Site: brandenburg
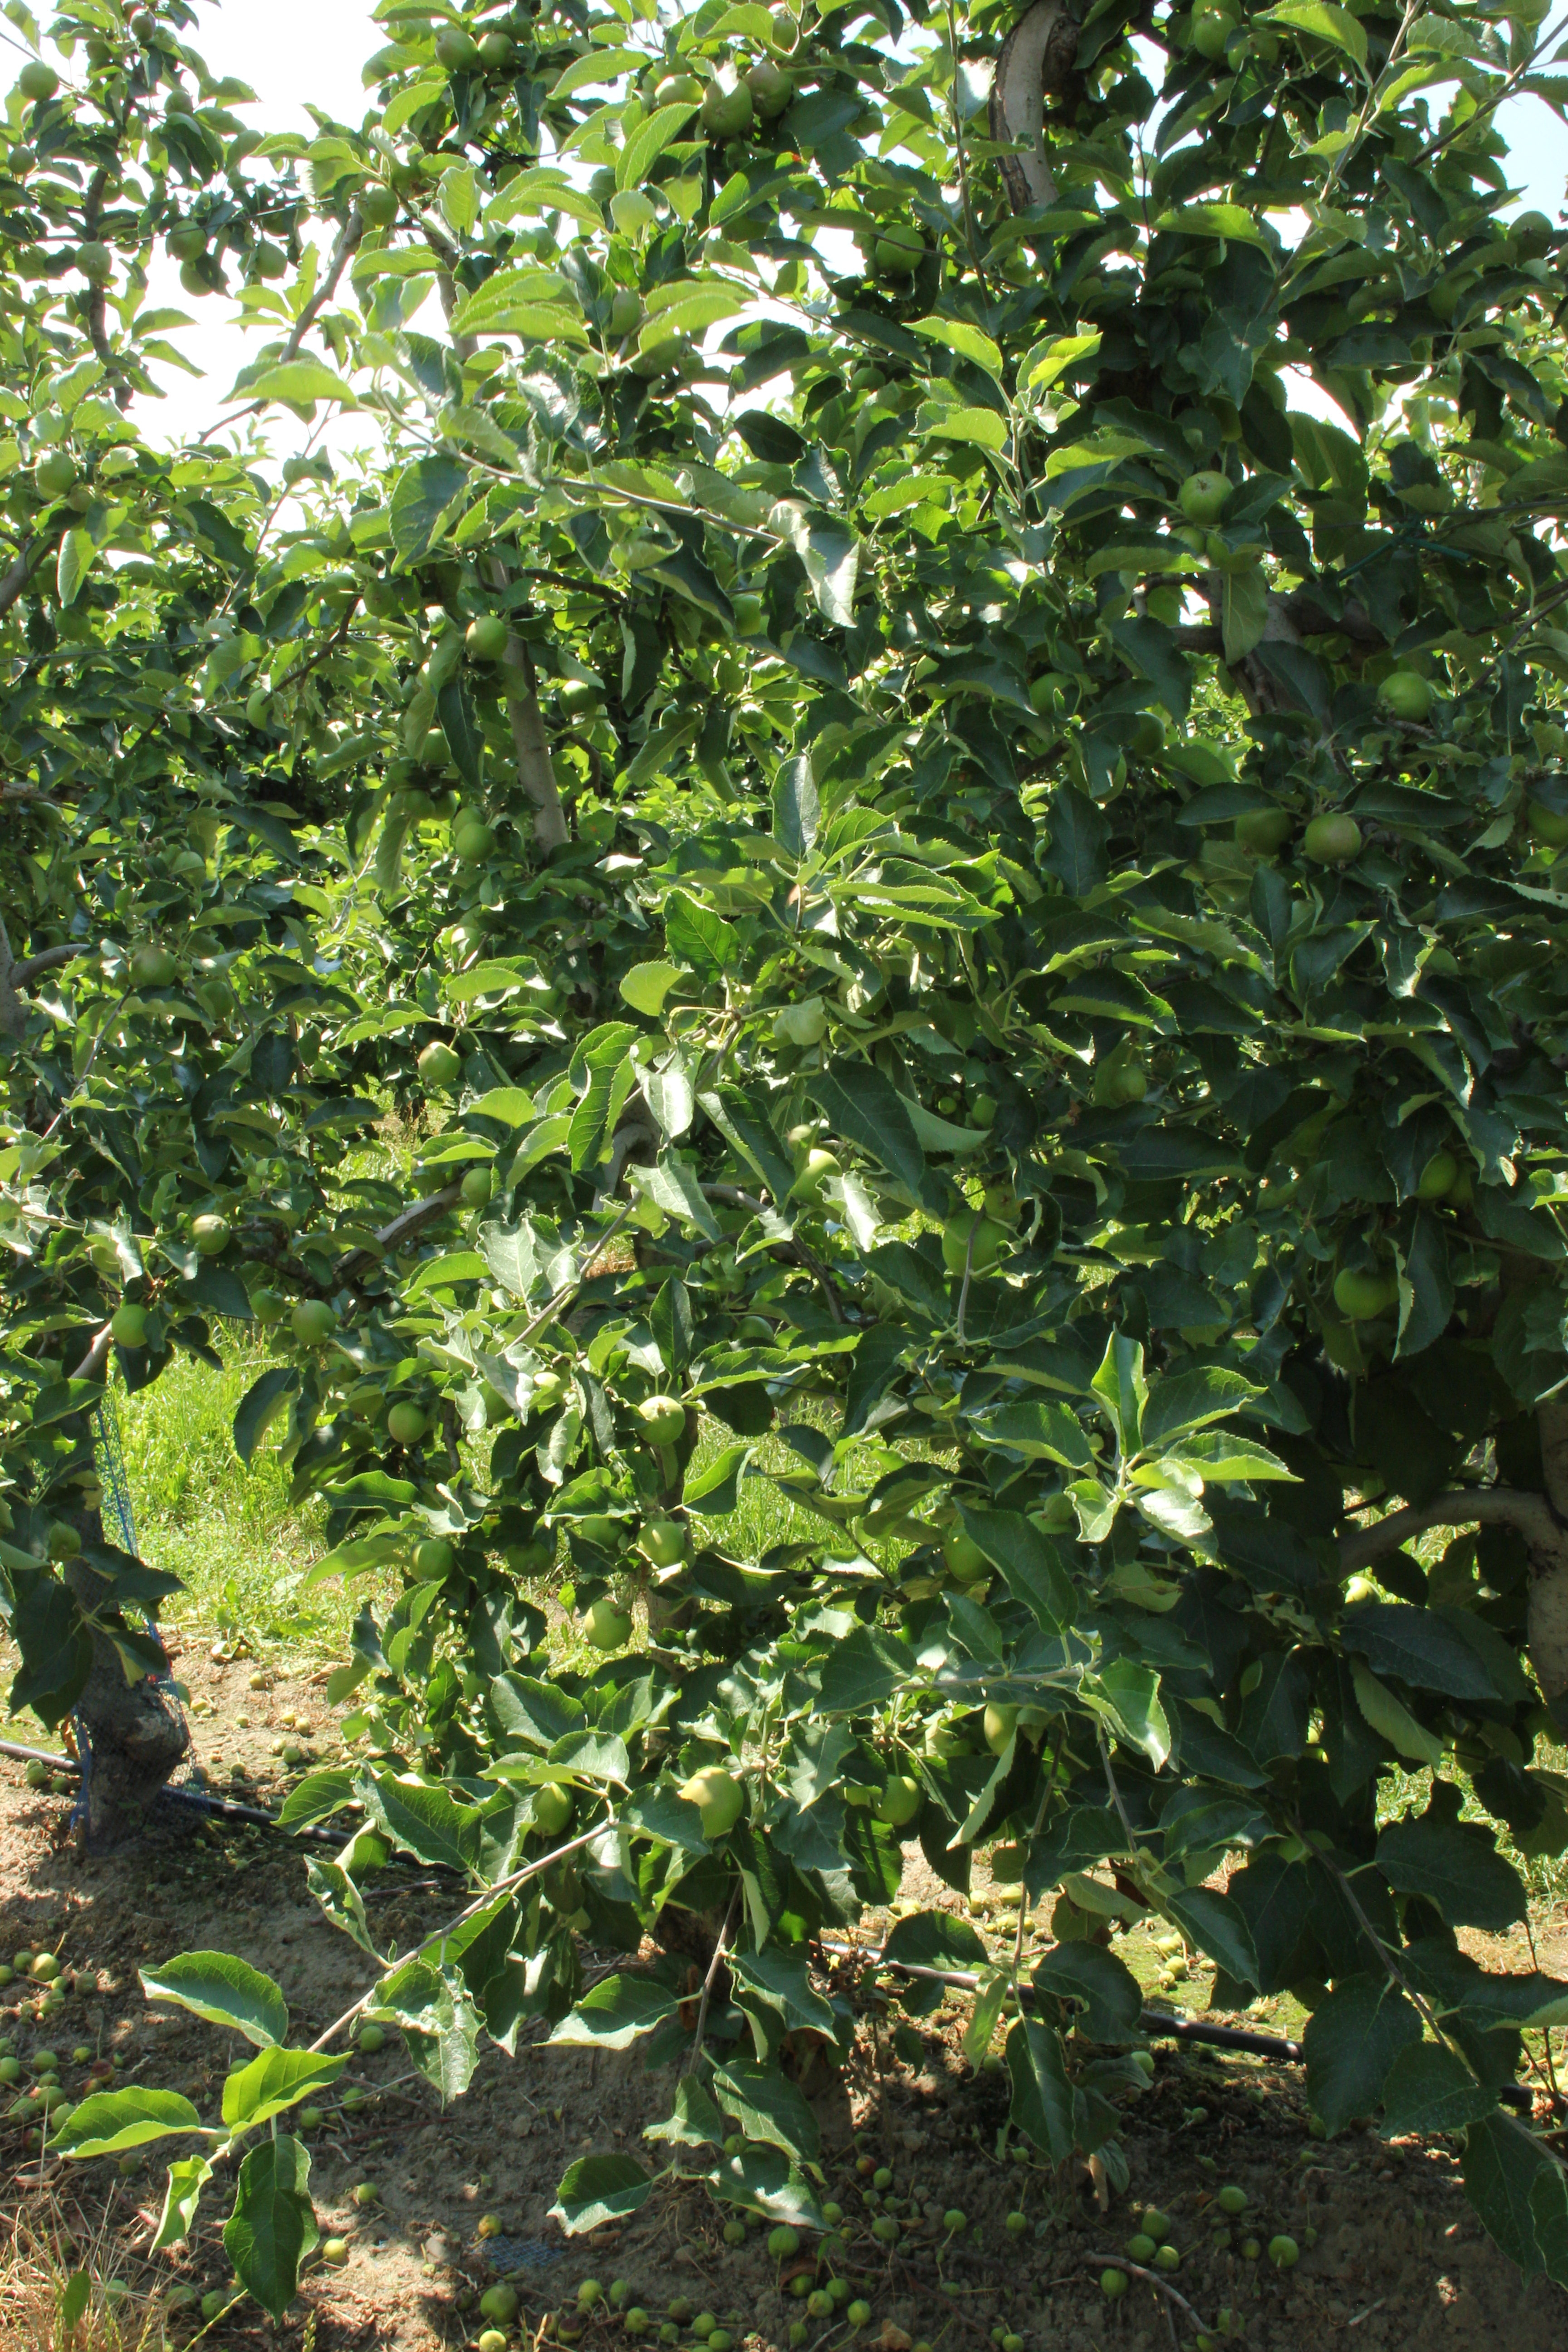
Growth stage (BBCH 74): Development of fruit